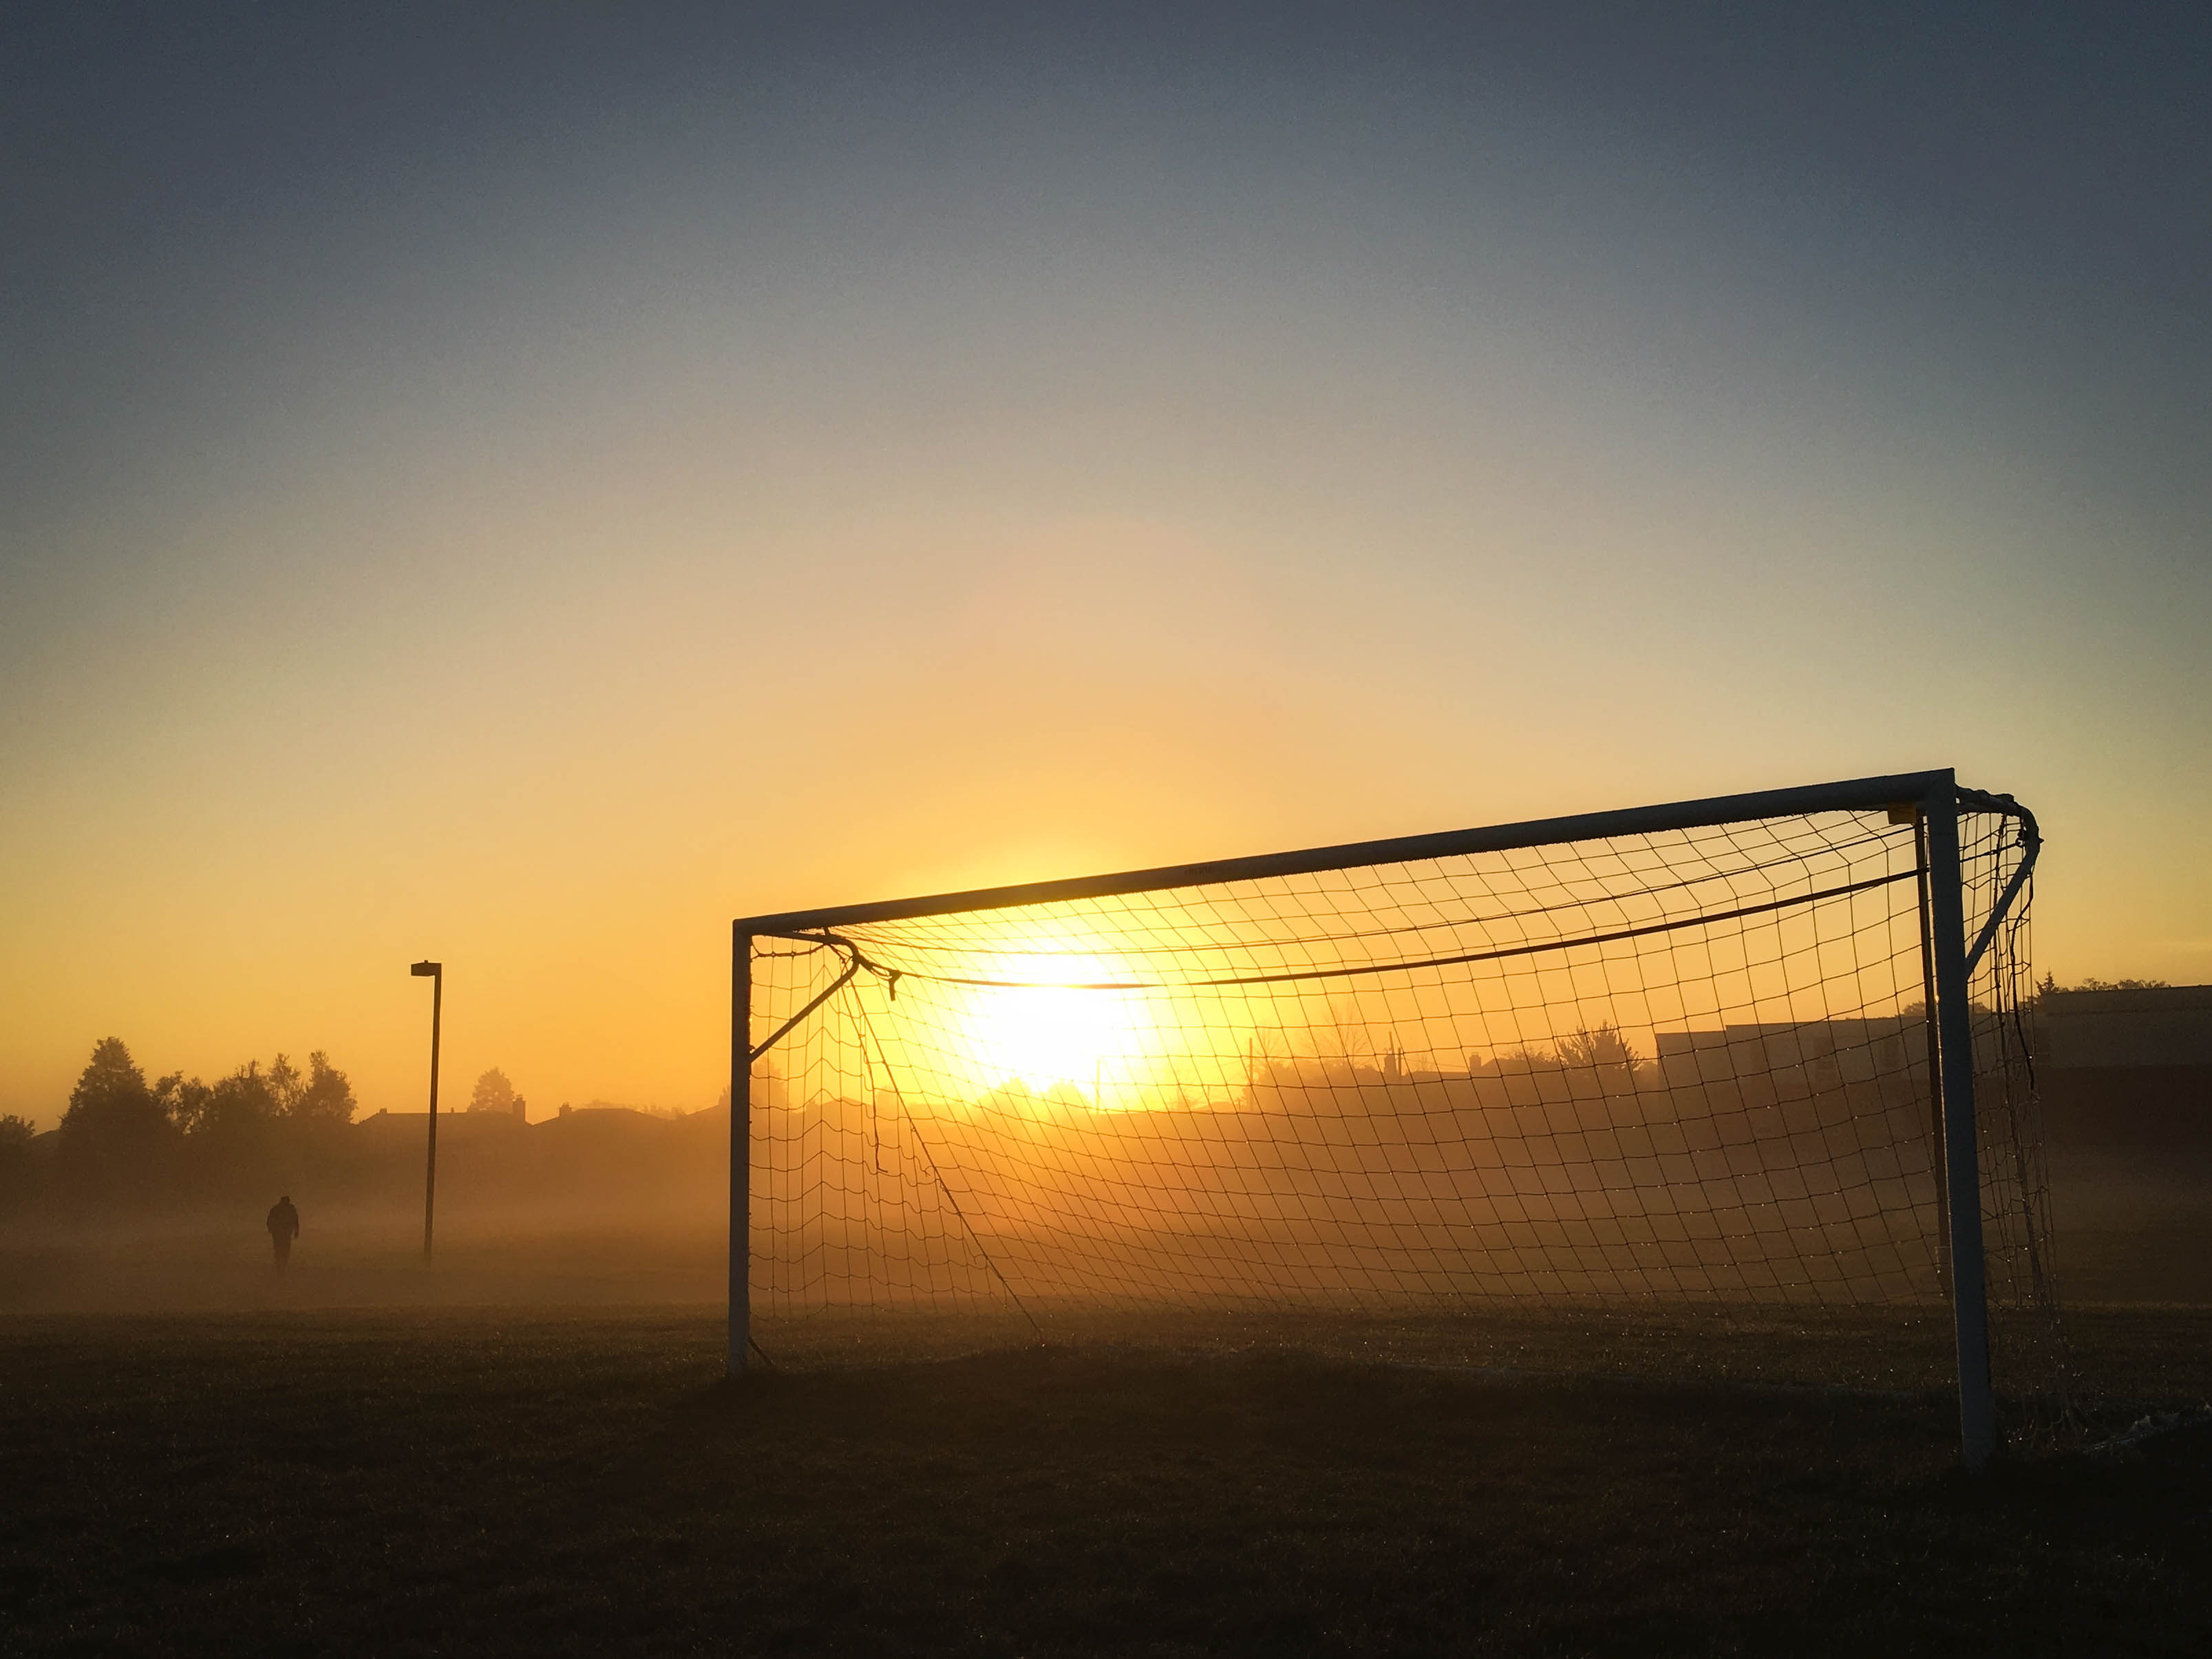
sea, horizon, silhouette, light, cloud, sky, sun, fog, sunrise, sunset, mist, field, night, sunlight, morning, wave, dawn, dusk, evening, line, reflection, street light, lighting, shape, soccer goal, atmospheric phenomenon, atmosphere of earth